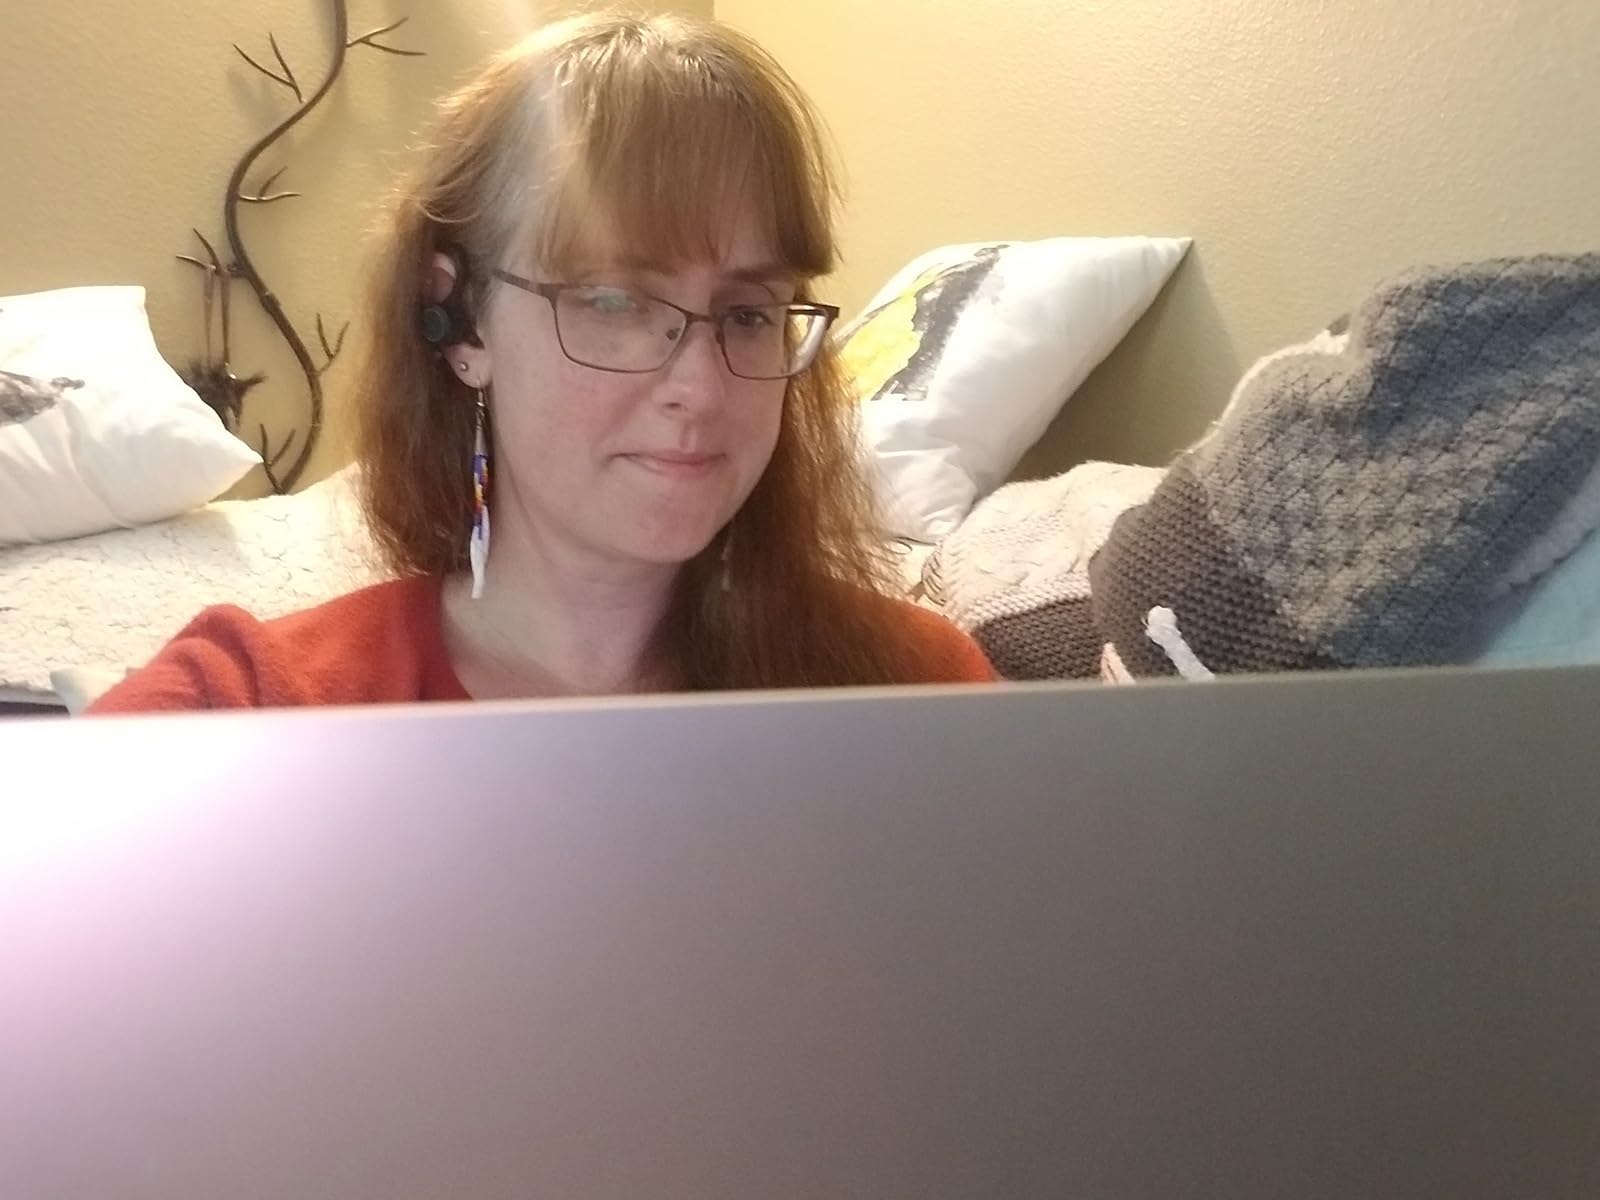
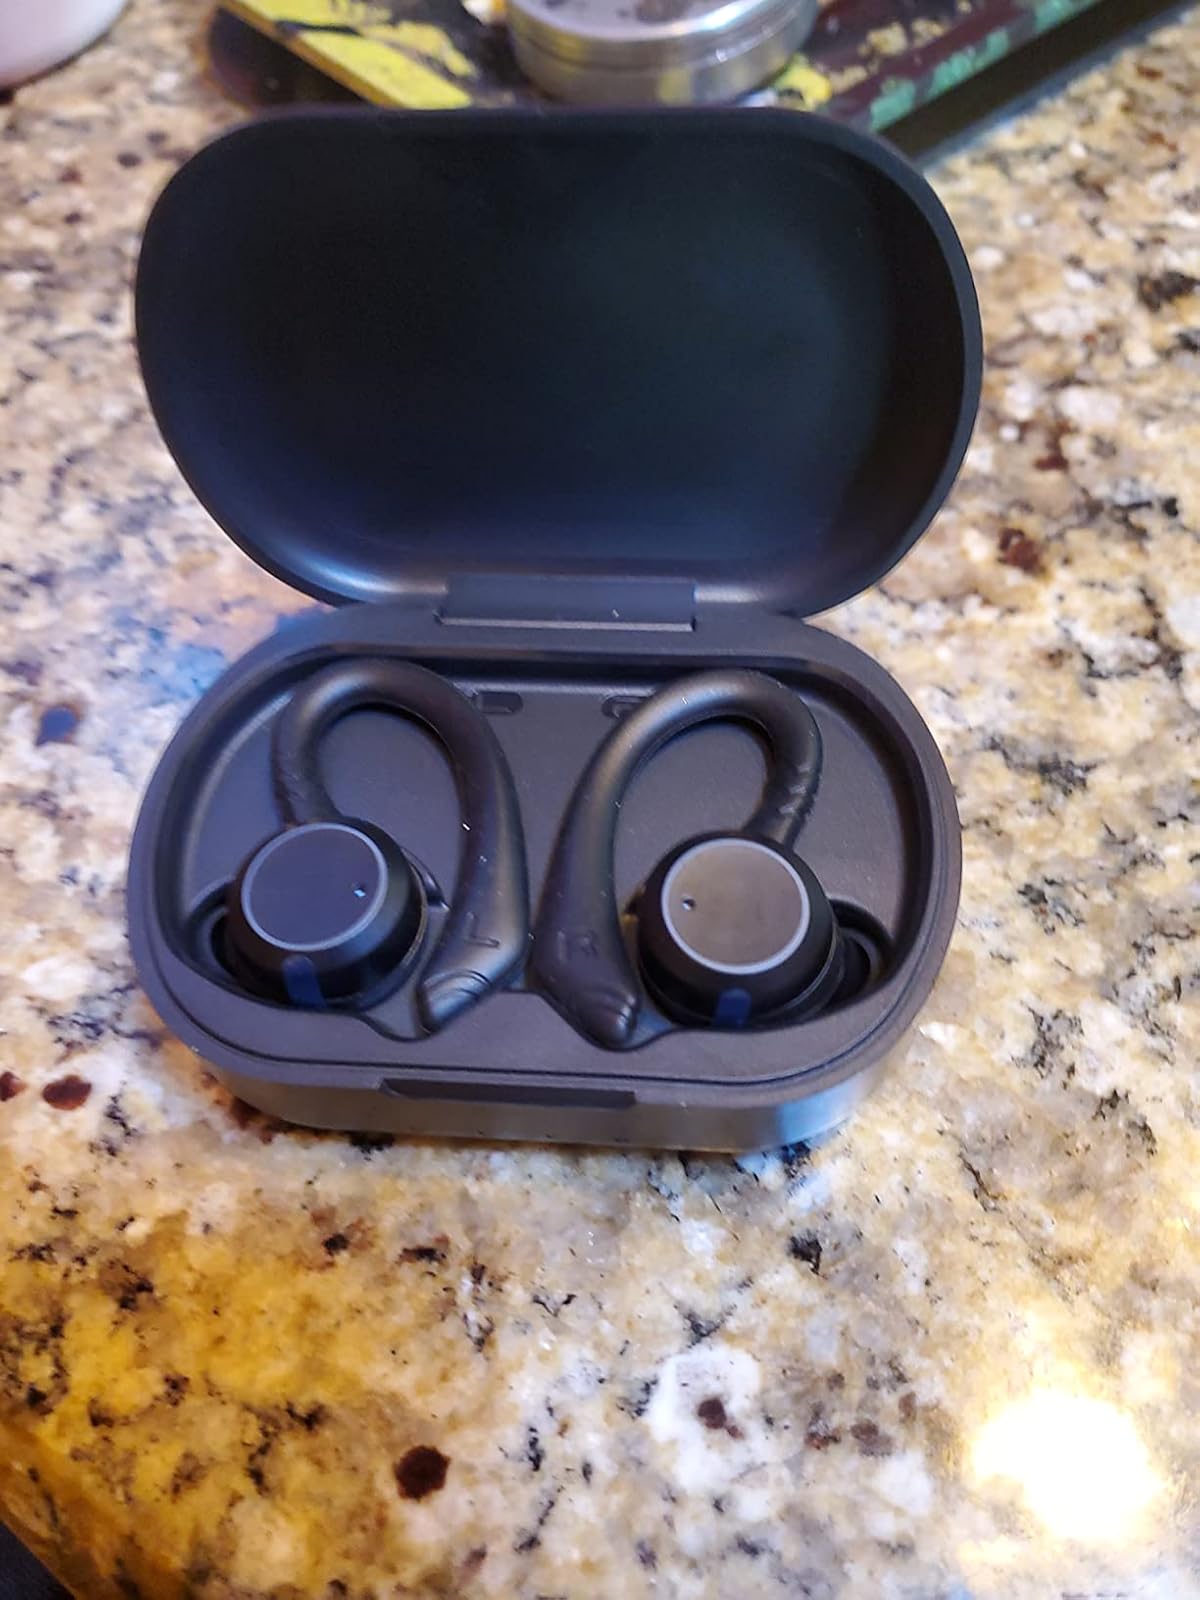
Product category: earbuds
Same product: yes